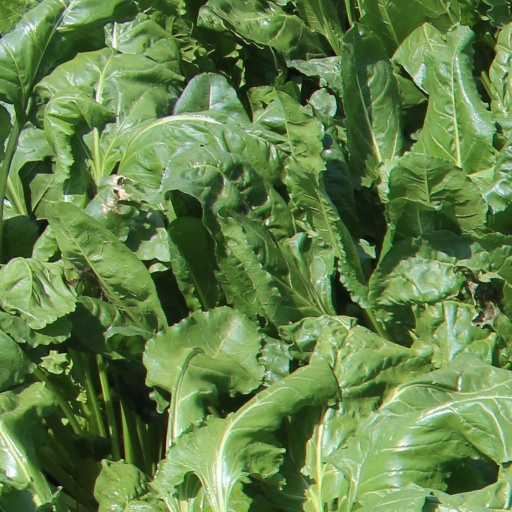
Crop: sugar beet